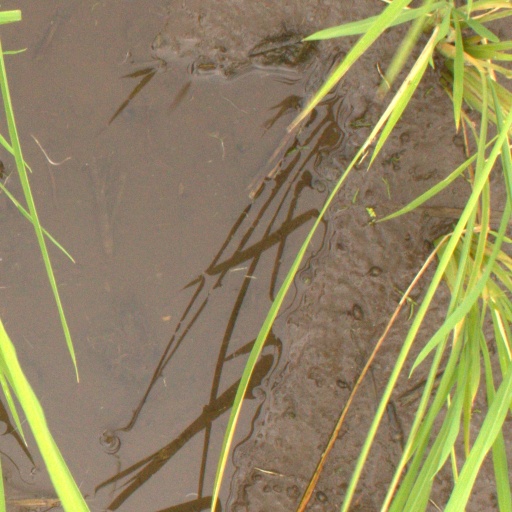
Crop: rice